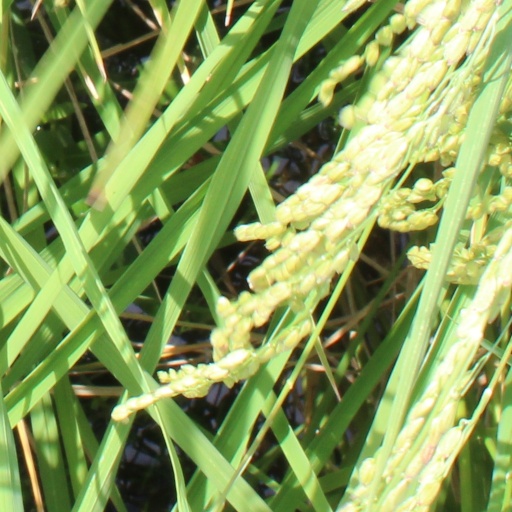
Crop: rice